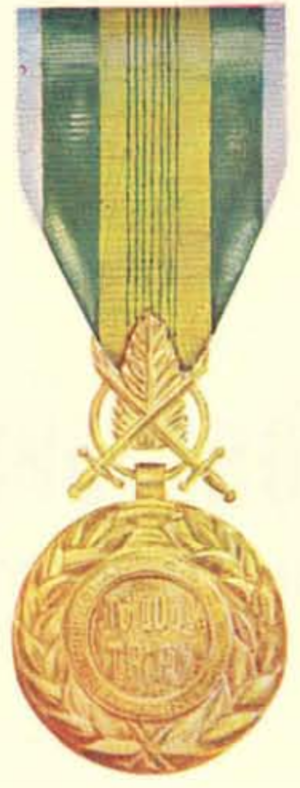
La Médaille du mérite militaire était la plus haute décoration militaire qui pouvait être décernée aux militaires du rang et sous-officiers de l'Armée de la république du Viêt Nam pendant la guerre du Viêt Nam. Cette médaille a été créée le 15 août 1950, en même temps que l'Ordre national du Vietnam. La médaille du mérite militaire avait pour modèle la médaille militaire française. La plupart du temps, elle a été décernée à des soldats et sous-officiers pour bravoure au combat. La médaille a connu trois versions successives, coïncidant avec les changements politiques survenus au Sud-Vietnam : d'abord l'État du Viêt Nam, puis la Première et la Deuxième République du Viêt Nam. La décoration équivalente, pour les officiers, était l'Ordre national du Vietnam.